Chicago Brachiosaurus replicas

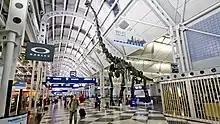
The replica in 2011

In 1993, Chicago's Field Museum of Natural History unveiled a mounted skeleton in Stanley Field Hall of a "Brachiosaurus" discovered by paleontologist Elmer S. Riggs. The skeleton includes casts of the dinosaur as well as "life-sized model bones based on the closely related "Giraffatitan" from Tanzania", according to Chicago Park District.